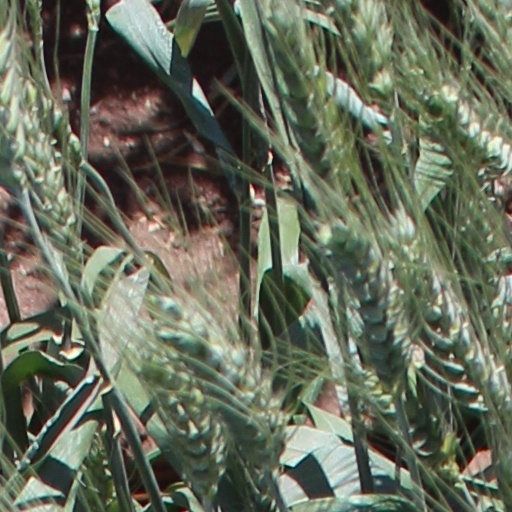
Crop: wheat